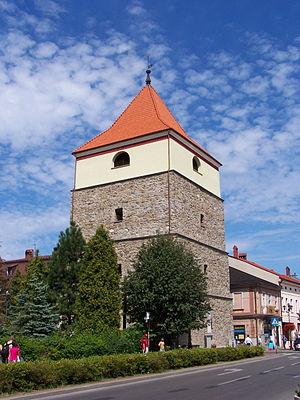
Beffroi de la Cathédrale de Żywiec, en Pologne. Polski: Dzwonnica konkatedry w Żywcu.